Abdolreza Mesri

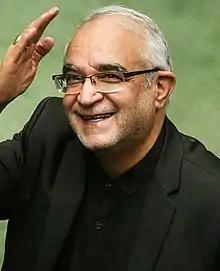

Abdolreza Mesri (born 1956 in Kermanshah) is the current member of the Iranian Parliament representing Kermanshah district since 2012. He was also the member of Iranian Parliament from 2004 to 2006.